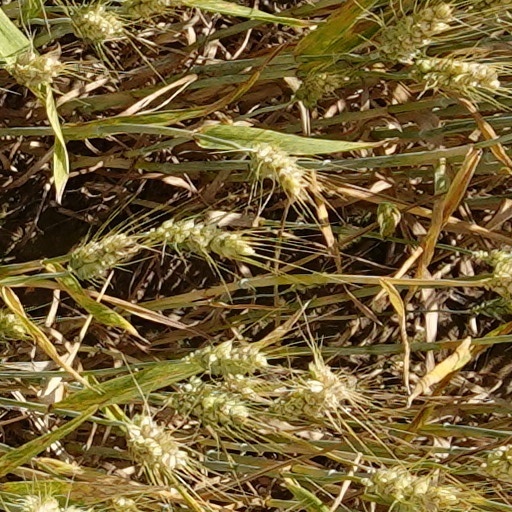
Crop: wheat